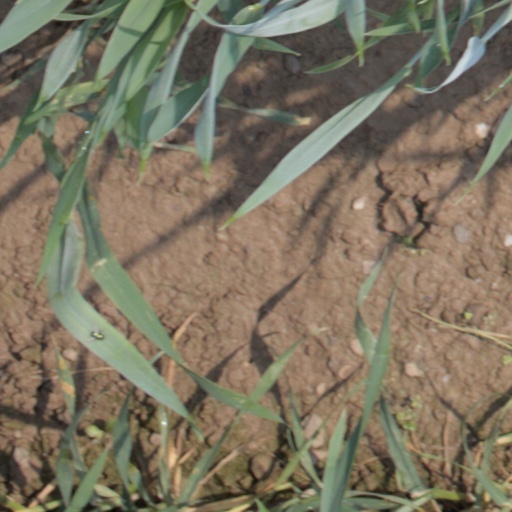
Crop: wheat